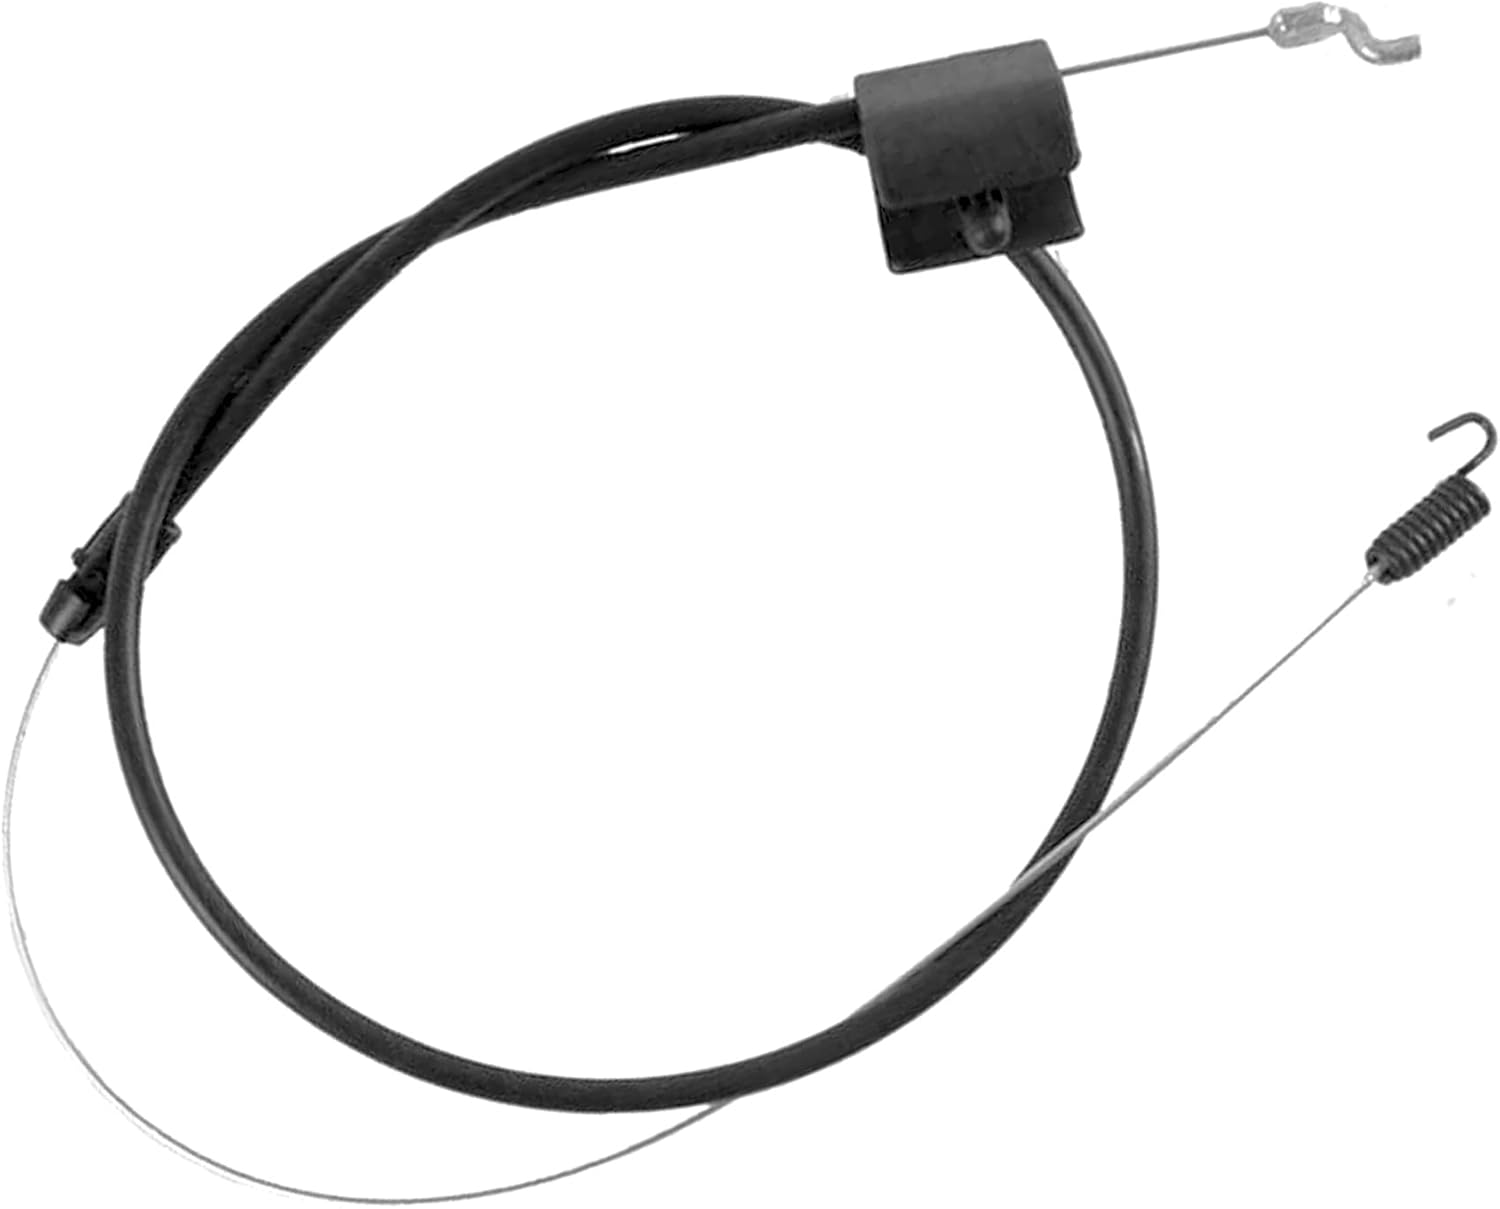
Replacement 746-04237 946-04237 Clutch Cable fits Craftsman Huskee MTD Troy-Bilt Yard Machines Snowthrowers
Category: Amazon Home
746-04237 Snowthrowers Clutch Cable Replaces Troy Bilt Craftsman 946-04237 746-04237
Features: snowblower Clutch Cable 946-04237 | 40.5" Cable Length x 26" Casing Length | Z-Bend on One End, Spring on the Other | for:MTDTroy-Bilt, Arnold, Bolens, Remington, Ryobi, Yardman, Yard-Machine, White, Huskee, Lawn Chief, Power Pro, Town & Country